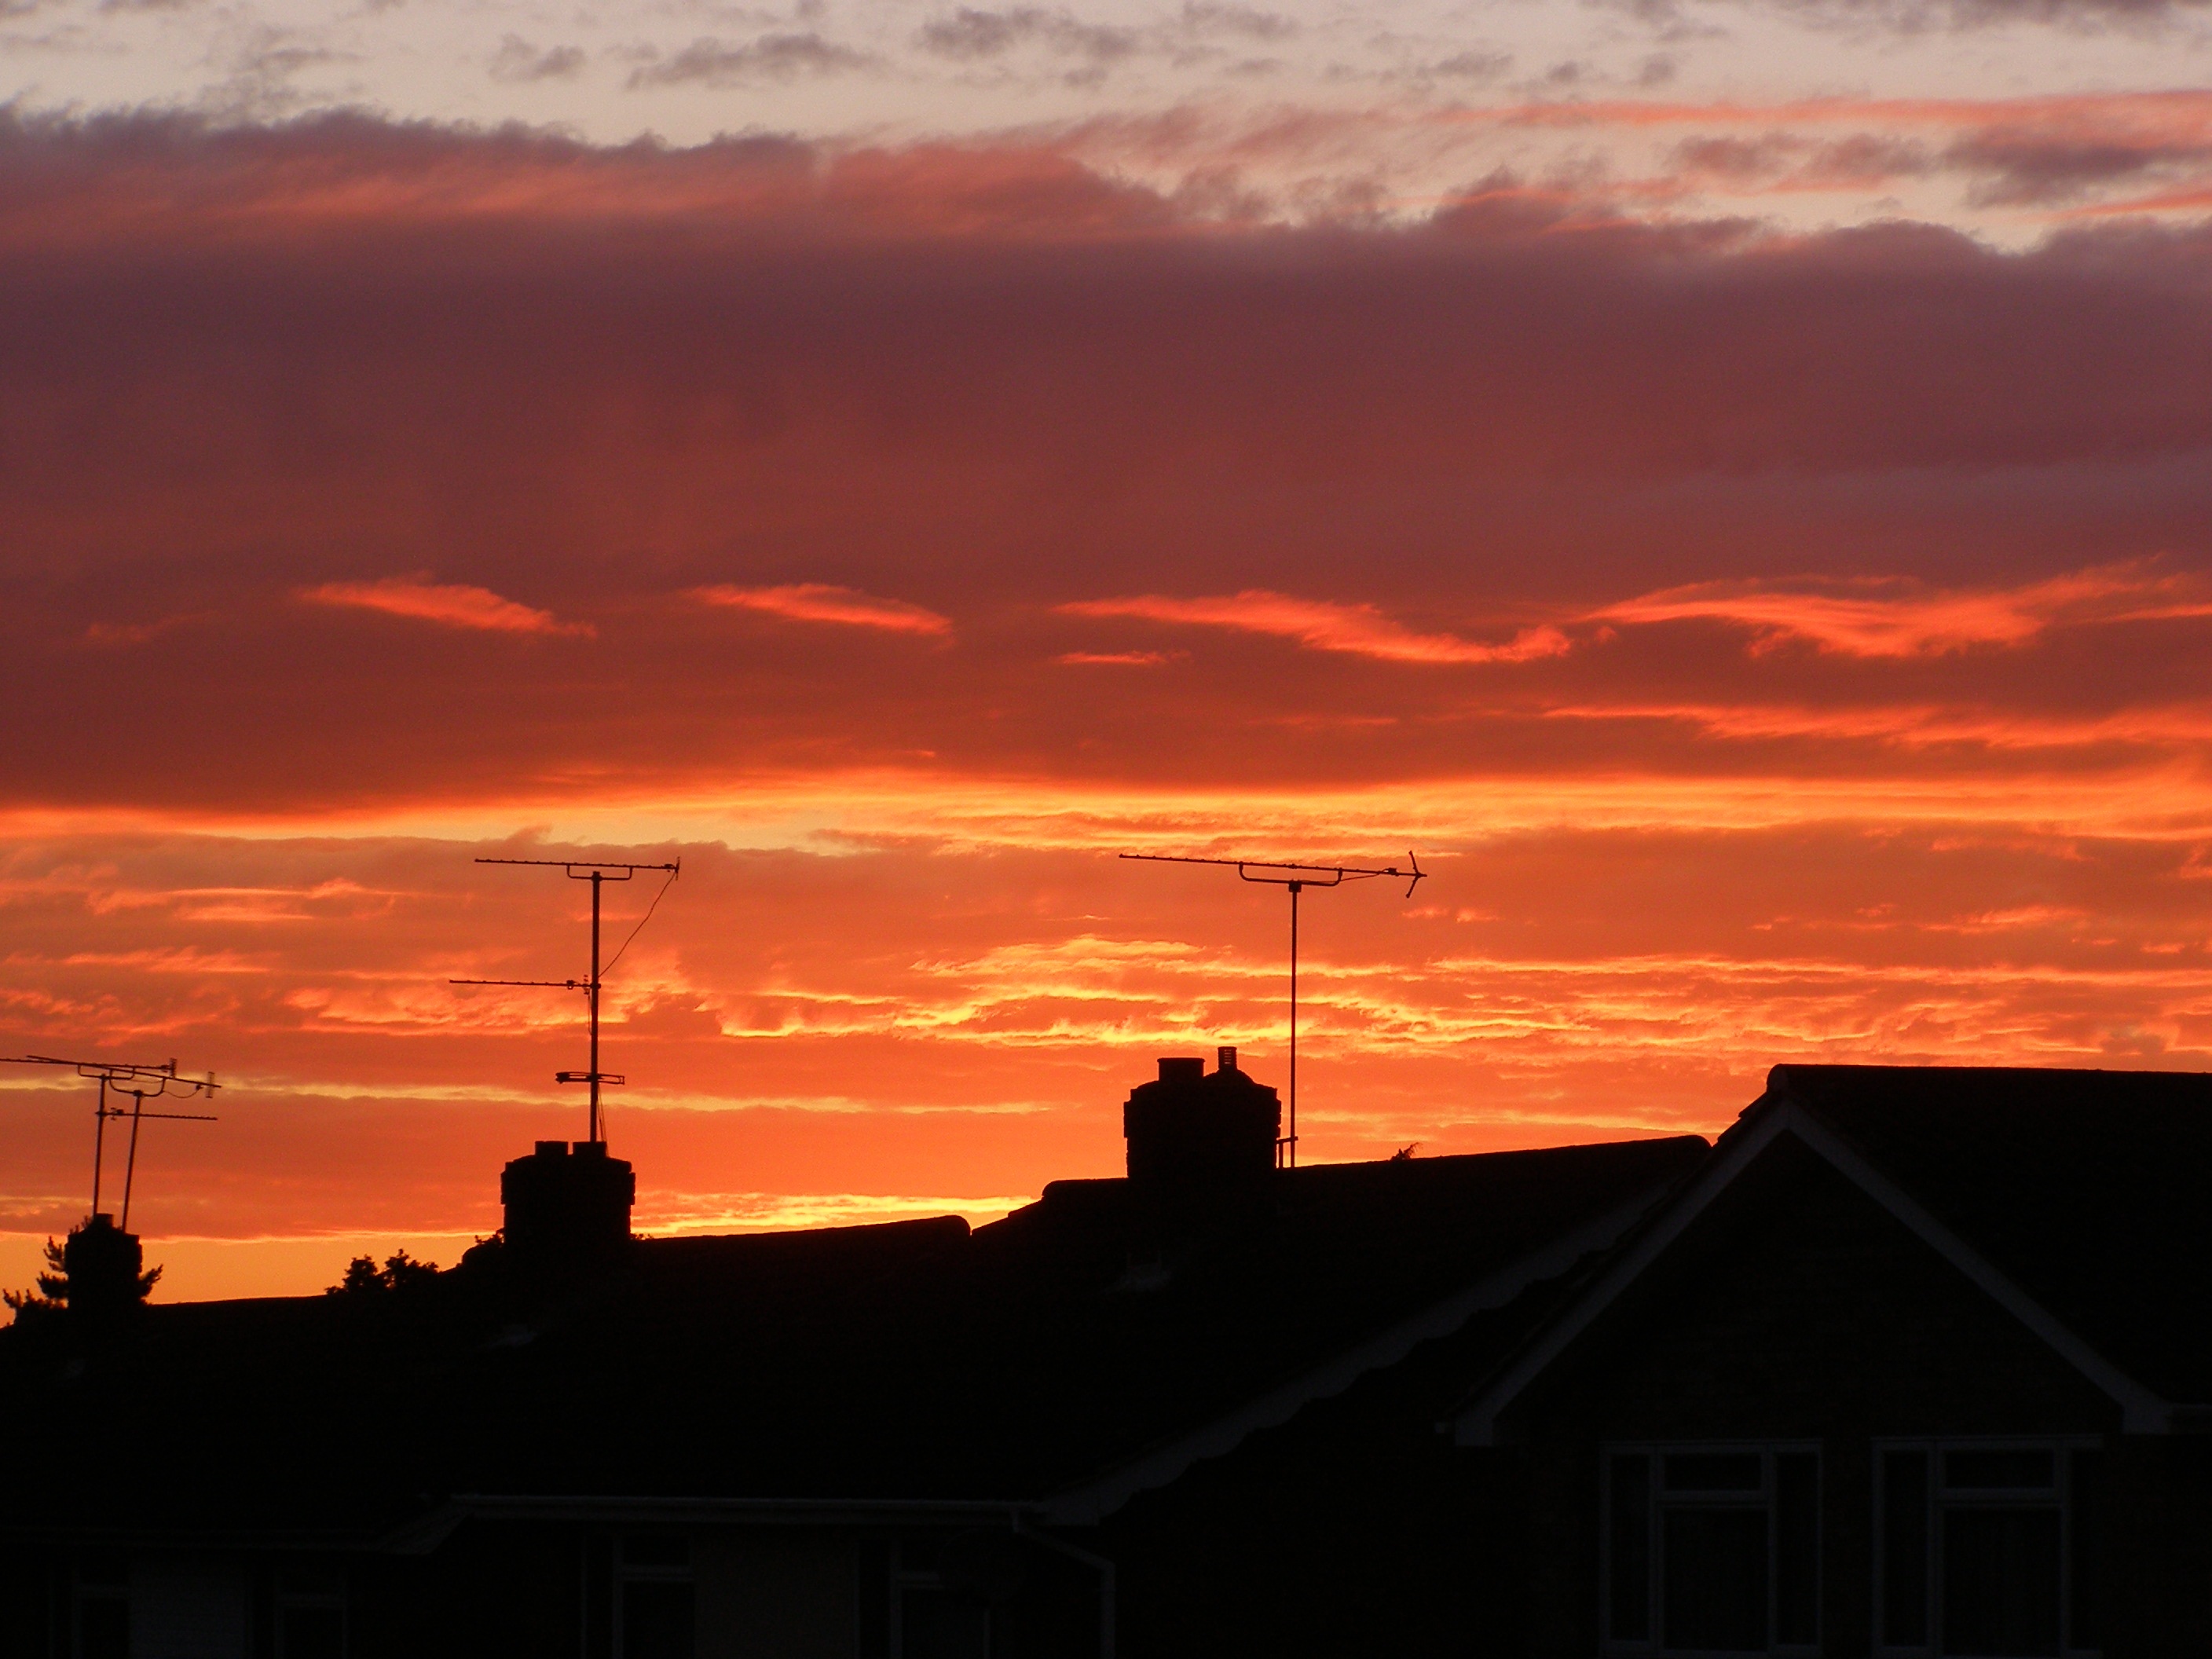
landscape, outdoor, horizon, cloud, sky, sun, sunrise, sunset, sunlight, morning, dawn, atmosphere, dusk, evening, scenic, colorful, clouds, rooftops, silhouettes, afterglow, red sky at morning